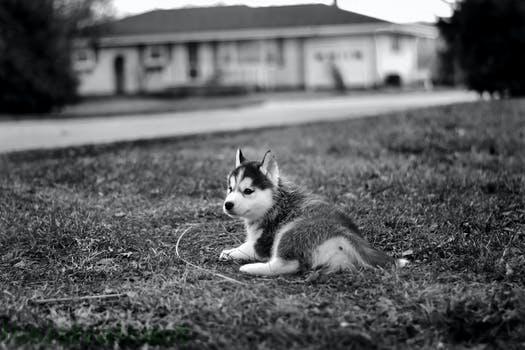
Label: Watermark